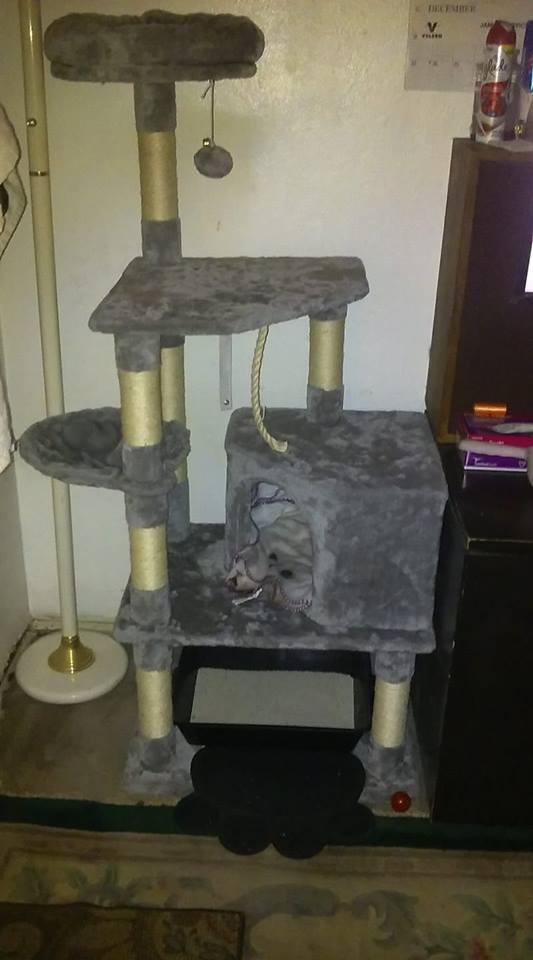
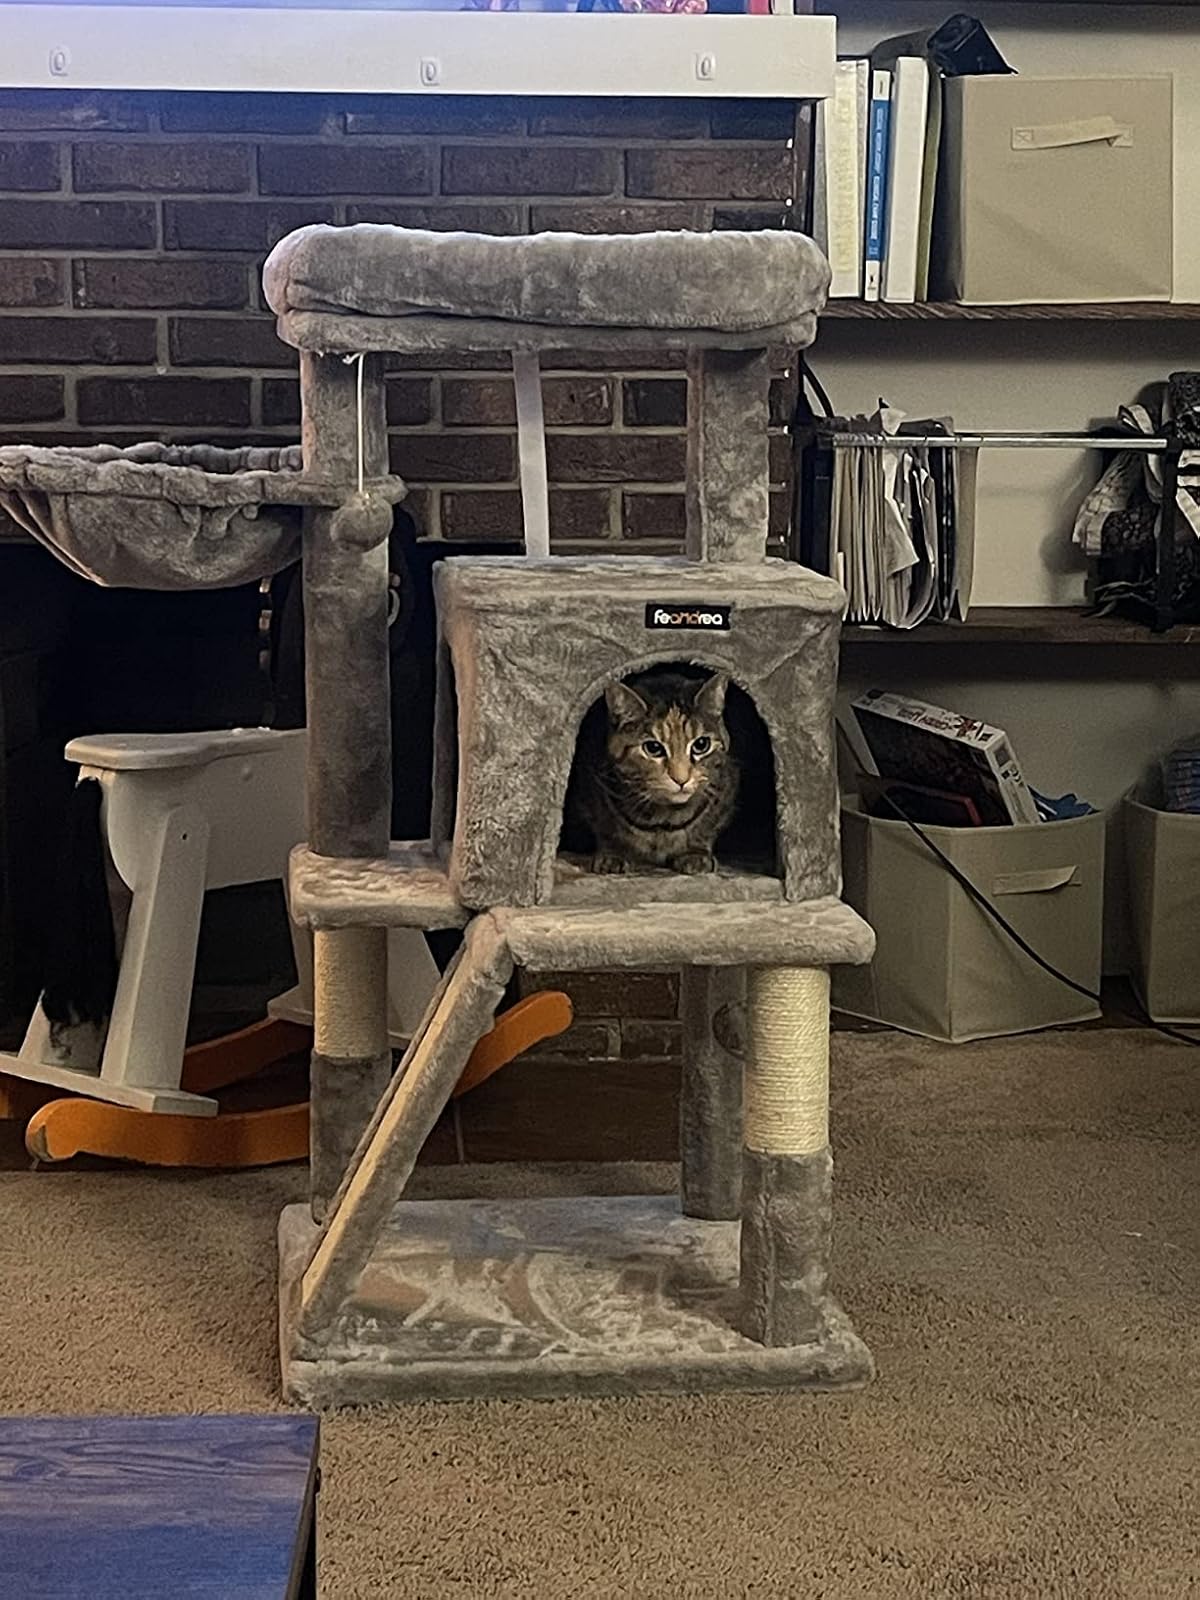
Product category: items_cat tree
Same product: no